UEFA Women's Euro 2022 final

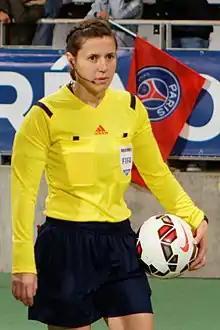
Kateryna Monzul of Ukraine was the referee for the final.

The match was held at London's Wembley Stadium, in Wembley of the London Borough of Brent. Wembley Stadium opened in 2007 on the site of the original Wembley Stadium, the demolition of which took place between 2002 and 2003. Owned by the Football Association (FA), it serves as the national football stadium for the England men's team. The stadium was a host venue of the UEFA Men's Euro 2020, including the final (which the England men's also contested). The original stadium, formerly known as the Empire Stadium, opened in 1923 and hosted football matches at the 1966 FIFA Men's World Cup, including the final – which saw hosts England beat West Germany 4–2 after extra time – and at UEFA Men's Euro 1996, including the final, in which Germany defeated the Czech Republic. Wembley also hosts the annual Men's FA Cup final, doing so since the White Horse final of 1923 (excluding 2001 to 2006, when the stadium was being rebuilt), as well as the Women's FA Cup final since 2015.